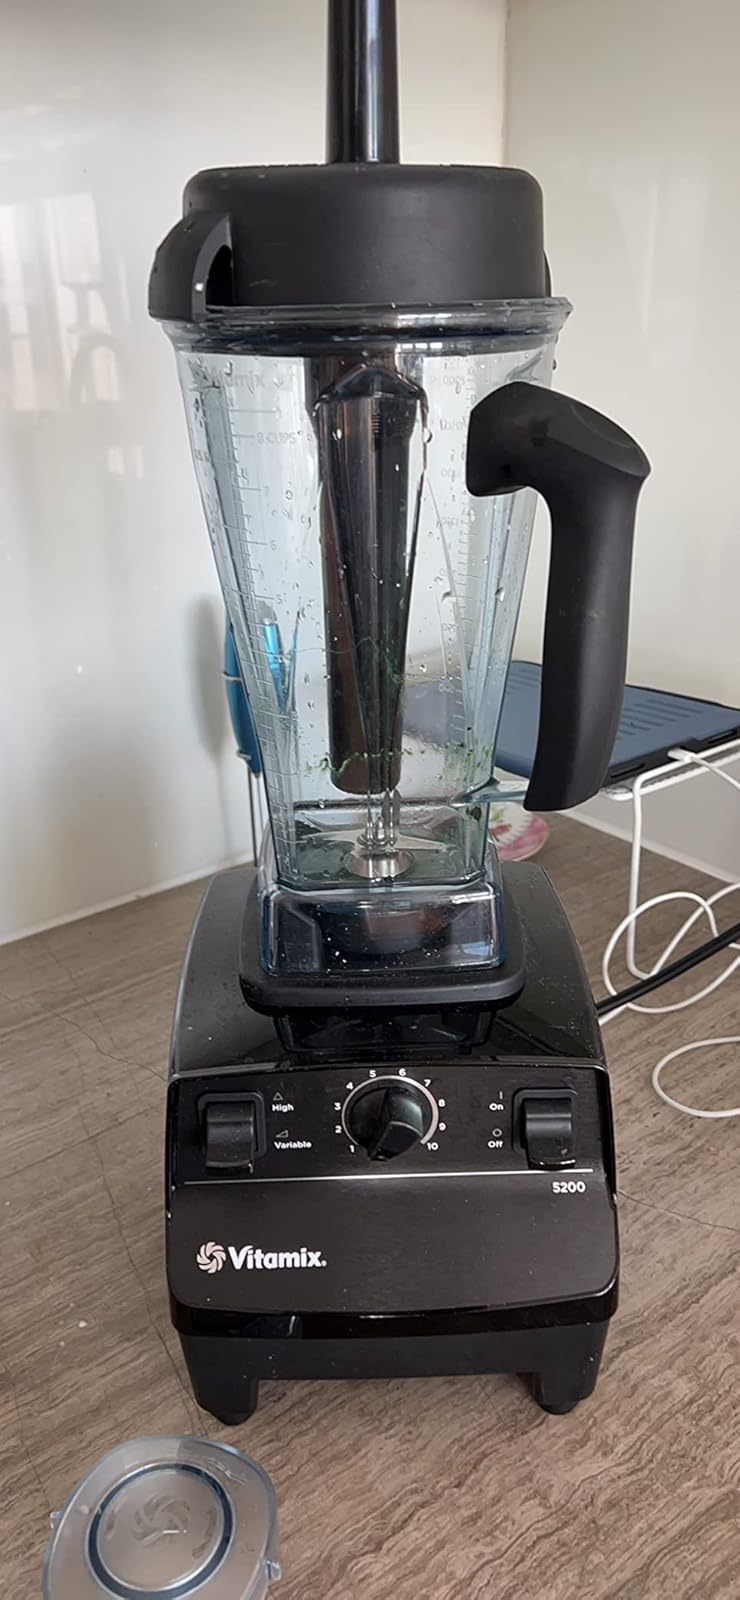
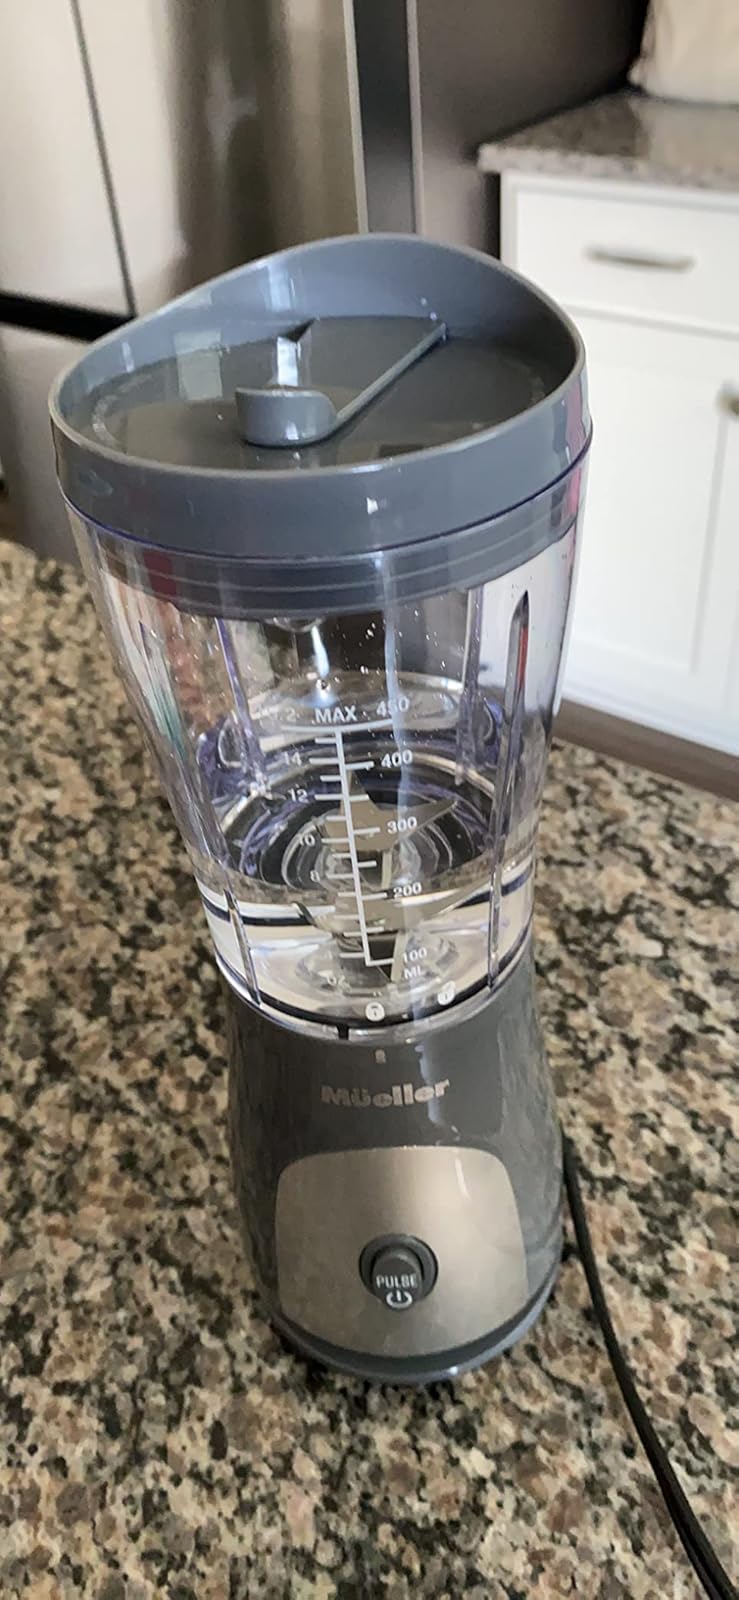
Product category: items_blender
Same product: no